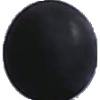
Label: blue_grape